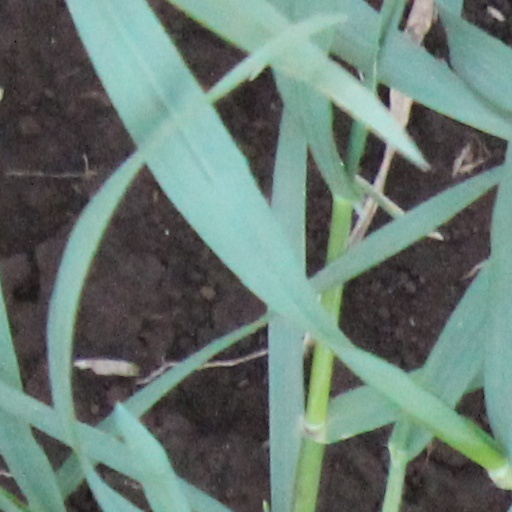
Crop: wheat